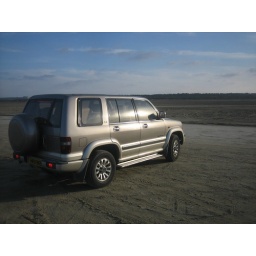
Crossing the salt lake by car